Bäretswil

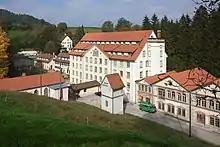
Cotton mill in the "Neuthal" section of Bäretswil

Bäretswil has an area of . Of this area, 51.5% is used for agricultural purposes, while 39.1% is forested. Of the rest of the land, 8.2% is settled (buildings or roads) and the remainder (1.2%) is non-productive (rivers, glaciers or mountains). housing and buildings made up 5.4% of the total area, while transportation infrastructure made up the rest (2.8%). Of the total unproductive area, water (streams and lakes) made up 0.2% of the area. 4.7% of the total municipal area was undergoing some type of construction.